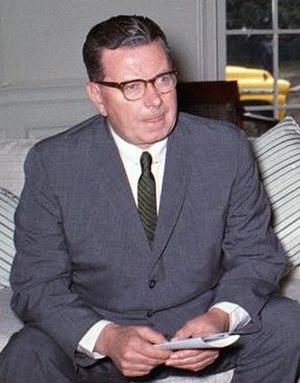
Richard J. Hughes
Richard Joseph Hughes var en amerikansk politiker for det demokratiske parti. Han fungerede som den 45. guvernør i delstaten New Jersey i perioden 1962-1970 og som højesteretspræsident i New Jersey Supreme Court fra 1973 til 1979. Han er den hidtil eneste person, der både har været guvernør og højesteretspræsident i New Jersey.